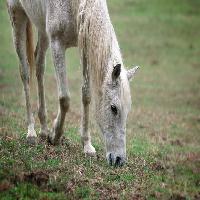
Weather: cloudy or overcast